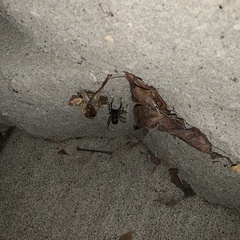
Species: Lactrodectus_hesperus